John Hannah (actor)

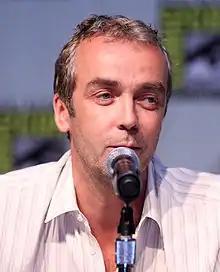
Hannah at the 2010 San Diego Comic-Con

John Hannah (born 23 April 1962) is a Scottish actor. He came to prominence in "Four Weddings and a Funeral" (1994), for which he was nominated for the BAFTA Award for Best Actor in a Supporting Role as Matthew. His other film appearances include "Sliding Doors" (1998), "The Hurricane" (1999), and "The Mummy" trilogy (1999–2008).